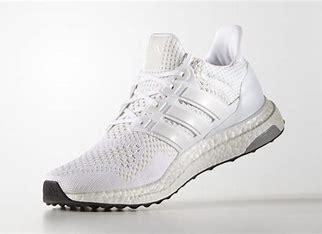
Brand: Adidas
Model: Ultraboost 1